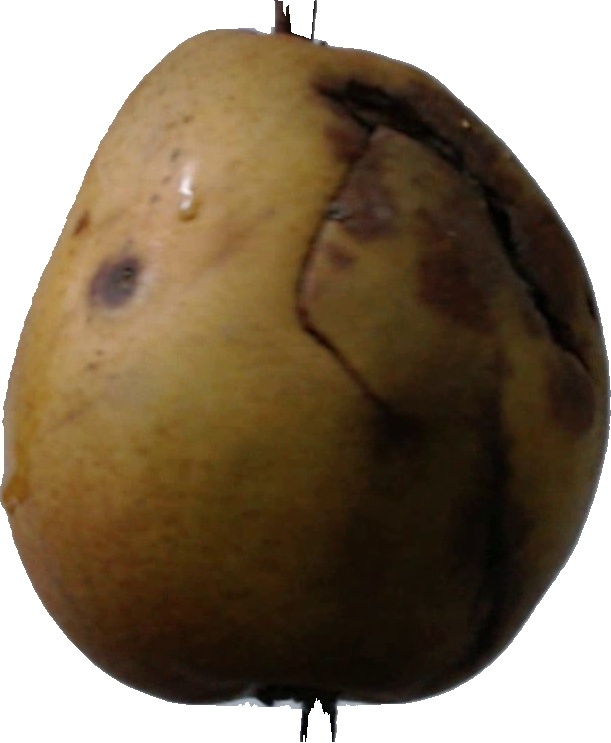
Label: pear_3